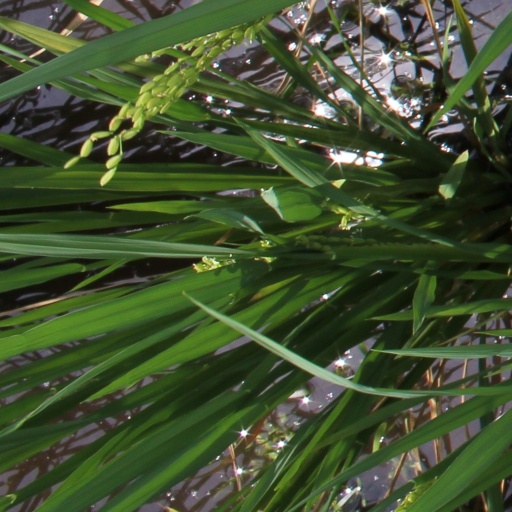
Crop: rice